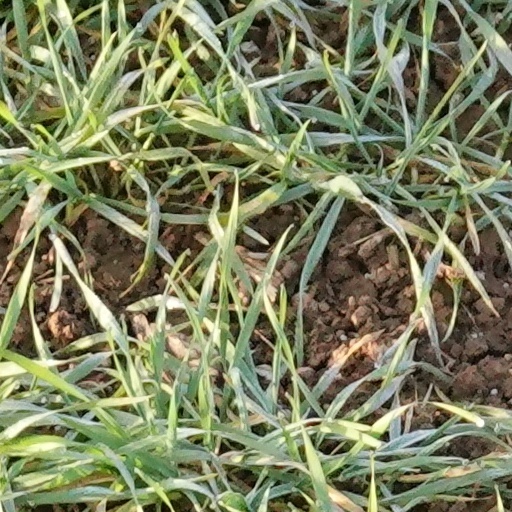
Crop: wheat